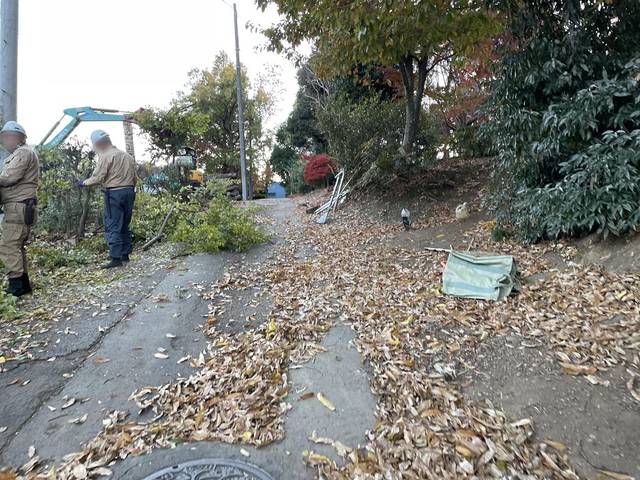
Region: Japan
Coordinates: 35.793, 139.615